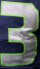
Number: 3